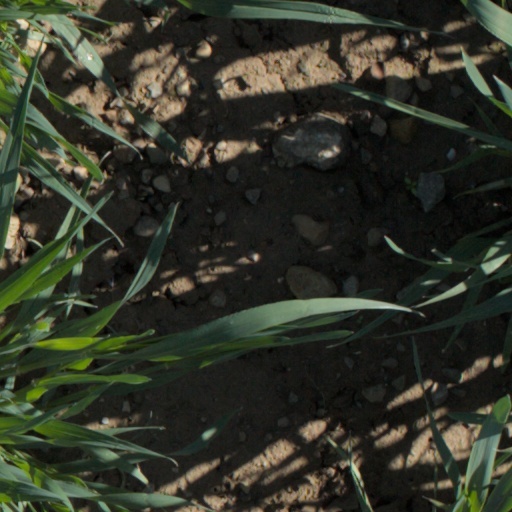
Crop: wheat